Libyco-Punic Mausoleum of Dougga

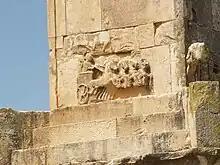
Detail of the upper frieze

The Libyo-Punic Mausoleum has often been connected with the funerary monuments of Asia Minor and necropolises of Alexandria of the third and second centuries BC.